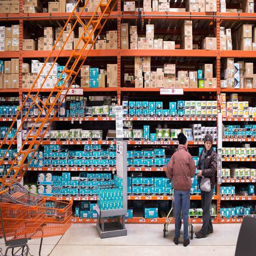
customers shop for light bulbs .